Timoleon Argyropoulos

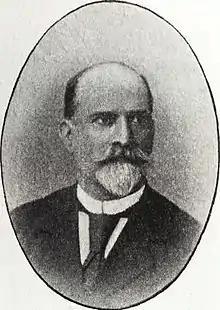
Argyropoulos in 1896

Timoleon Argyropoulos ( April 12, 1847 - January 16, 1912) was an experimental physicist, mathematician, author, and professor. He was a pioneer in modern Greek education. His field of study was electricity and magnetism. He helped develop experimental physics in modern Greek education, and is called the father of Greek radiology.